John McLeod (composer)

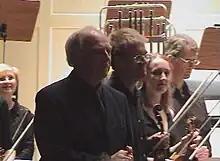
John McLeod (second left)

He was born in Aberdeen, but later settled in Edinburgh. He initially studied clarinet at the Royal Academy of Music with Jack Brymer, Reginald Kell, and Gervase de Peyer, but then switched to composition with Sir Lennox Berkeley.